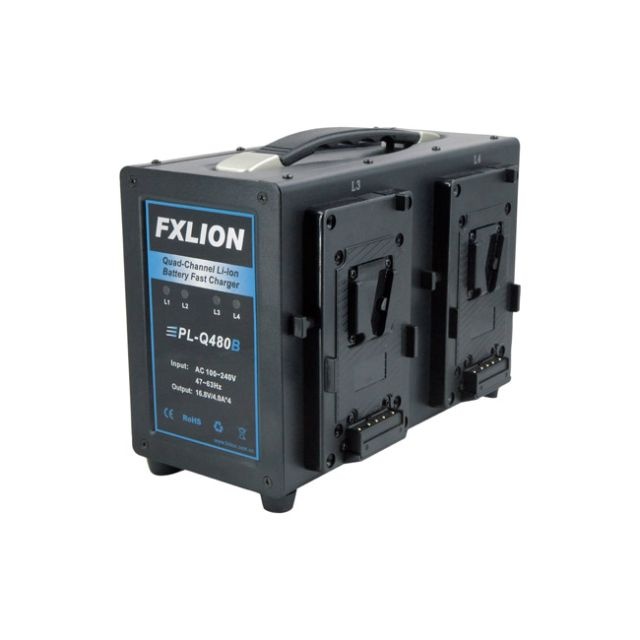
Fxlion Quad-Channel V-Mount Fast Battery
Fxlion Quad-Channel V-Mount Fast Battery Key Features Quick charging function 4 channel simultaneously charging Compact in size, easy to carry Charging indicator for each channel Items Included Fxlion Quad-Channel V-Mount Fast Battery Charger Key Specs
Brand: Fxlion
Category: Electronics > Electronics Accessories > Power > Battery Accessories > Camera Battery Chargers